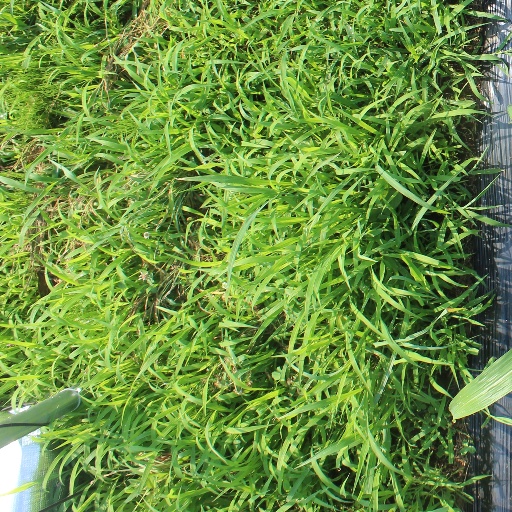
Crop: sorghum